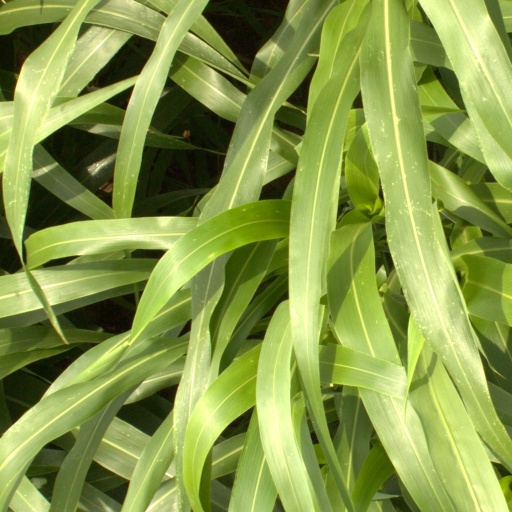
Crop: sorghum